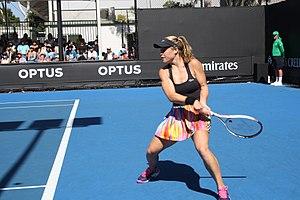
Laura Siegemund, Janvier 2017